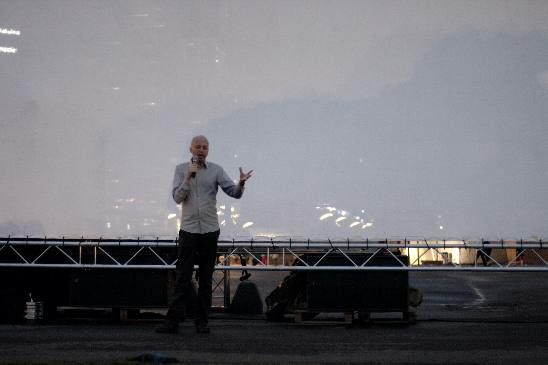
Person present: Yes